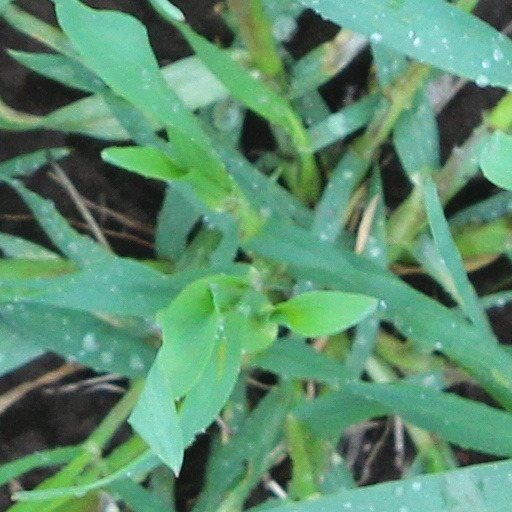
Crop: wheat